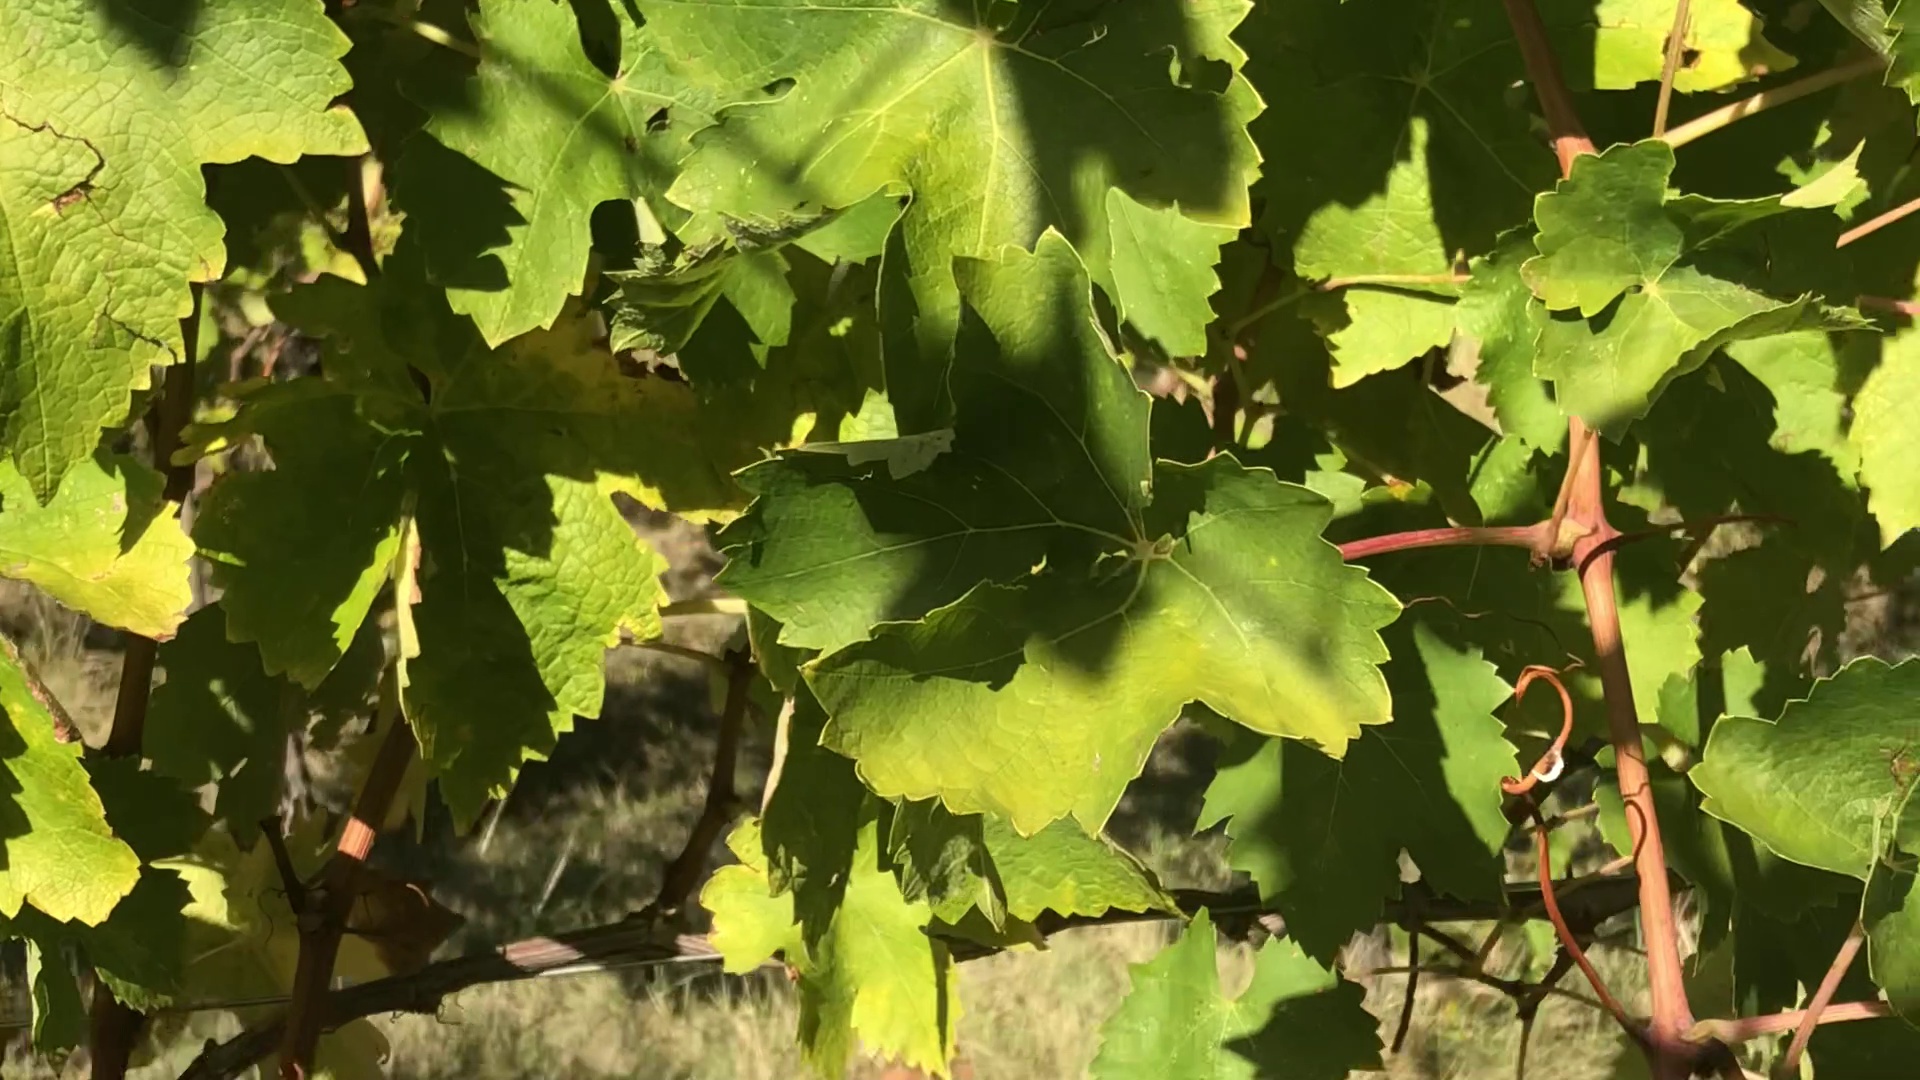
Label: healthy